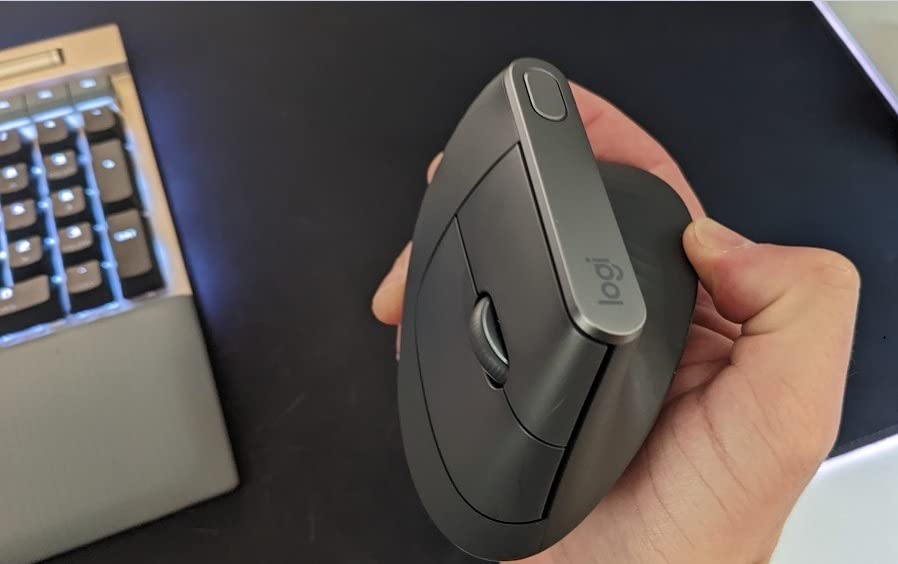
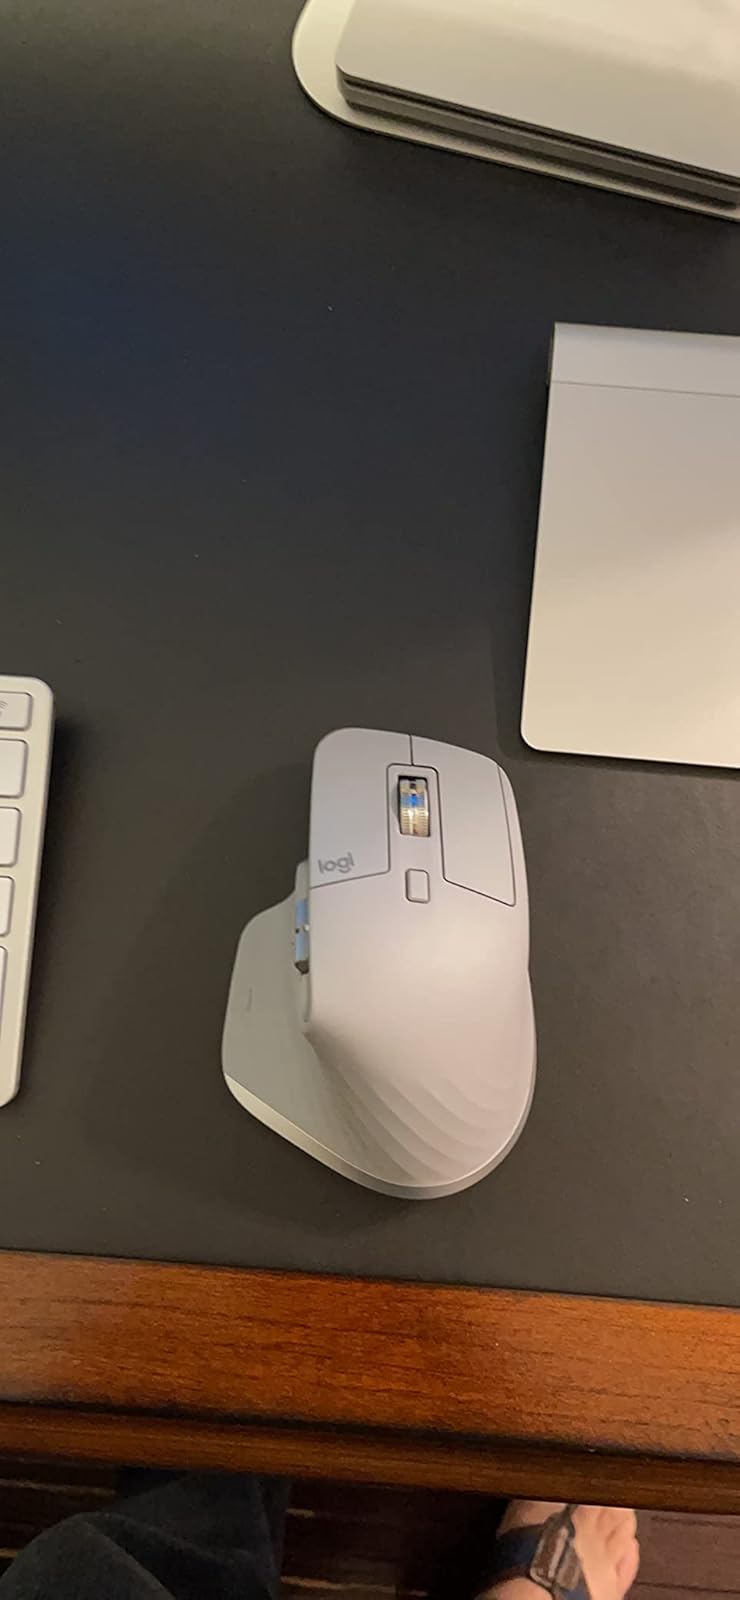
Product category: mouse
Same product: no